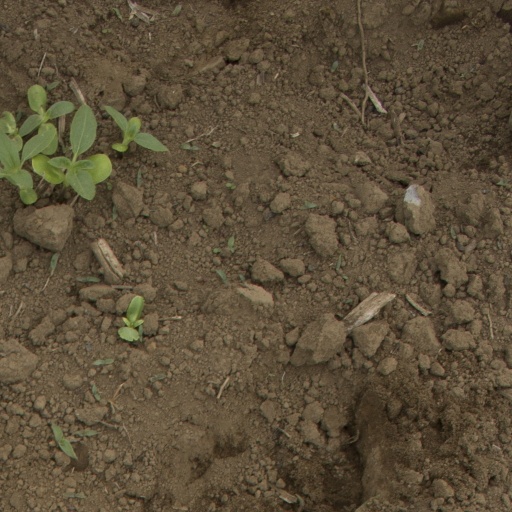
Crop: Jerusalem artichoke